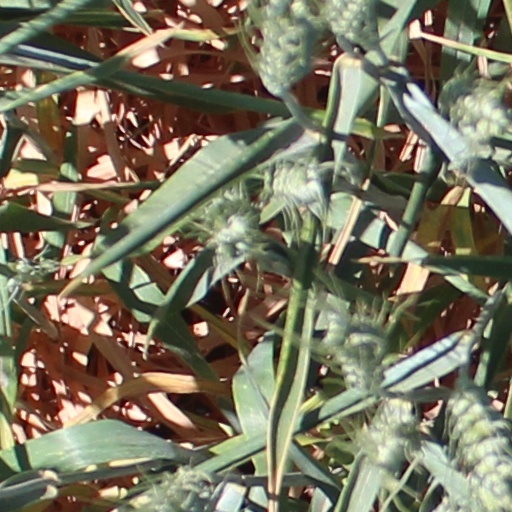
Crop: wheat